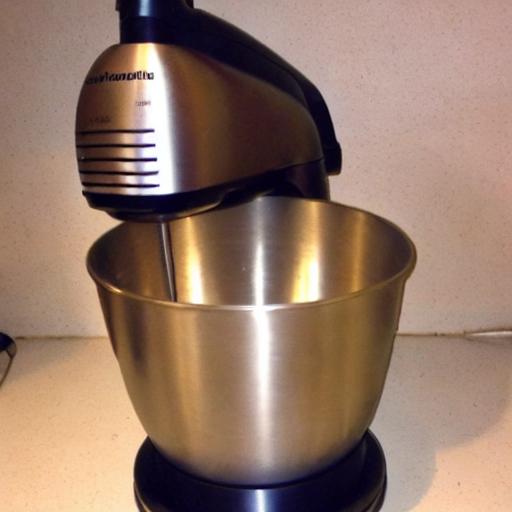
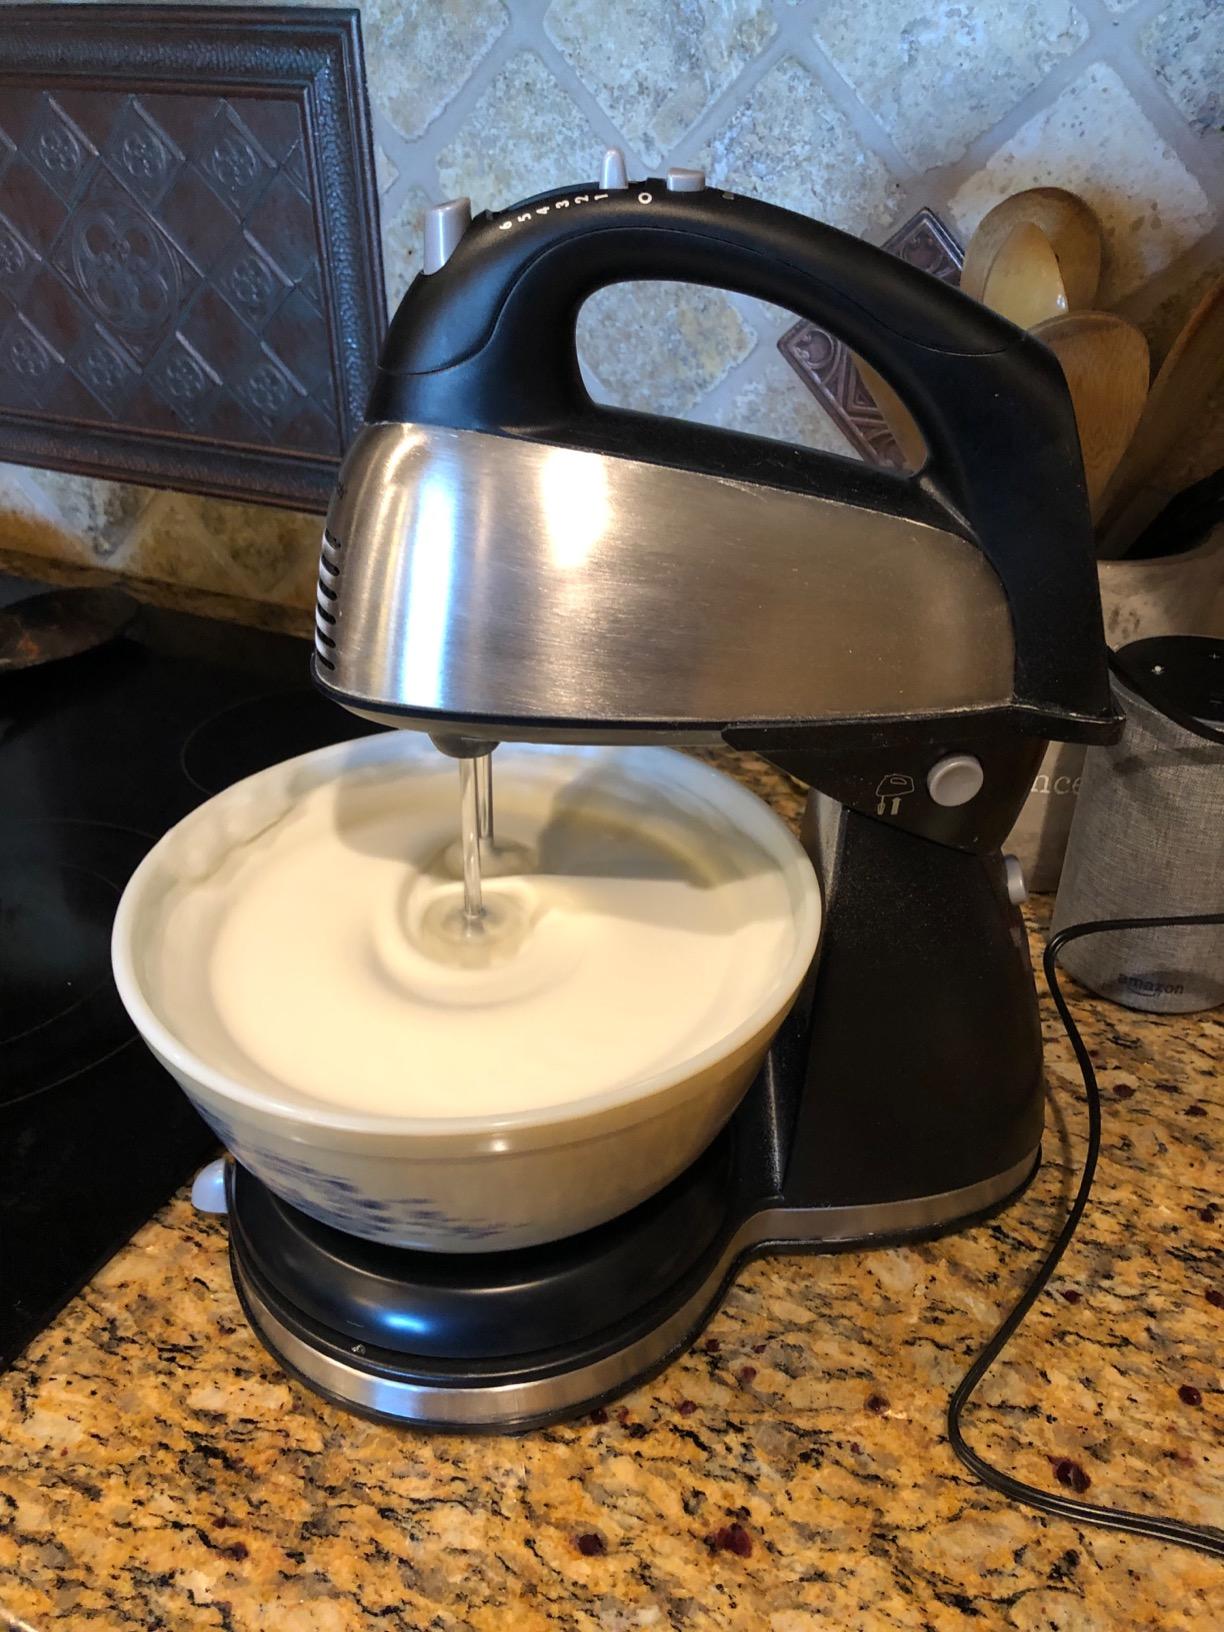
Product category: items_mixer
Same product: no